Good Luck America

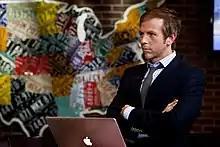
Host Peter Hamby at the RNC in 2012.

After Snapchat hired longtime CNN journalist Peter Hamby to be head of news, it was speculated that the company would work on their own election coverage. During the election Snapchat offered many live stories and the separate show "Good Luck America", hosted by Hamby, in the Discover-section of the app. Hamby's snaps were also featured in several of the live stories, adding context and explanation to various snaps submitted by users.